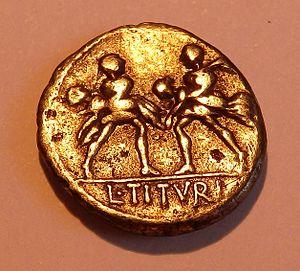
L'histoire légendaire des fondateurs de Rome, Romulus et Rémus, fait partie de la mythologie romaine. L'épisode le plus connu de la légende constitue le moment où les jumeaux nouveau-nés sont abandonnés et sont recueillis par une louve qui les allaite. Le meurtre de Remus par son frère et d'autres récits de leur histoire ont inspiré les artistes de tous les temps. Depuis l’Antiquité, l'image des jumeaux allaités par une louve est un symbole de la ville de Rome et de son peuple.